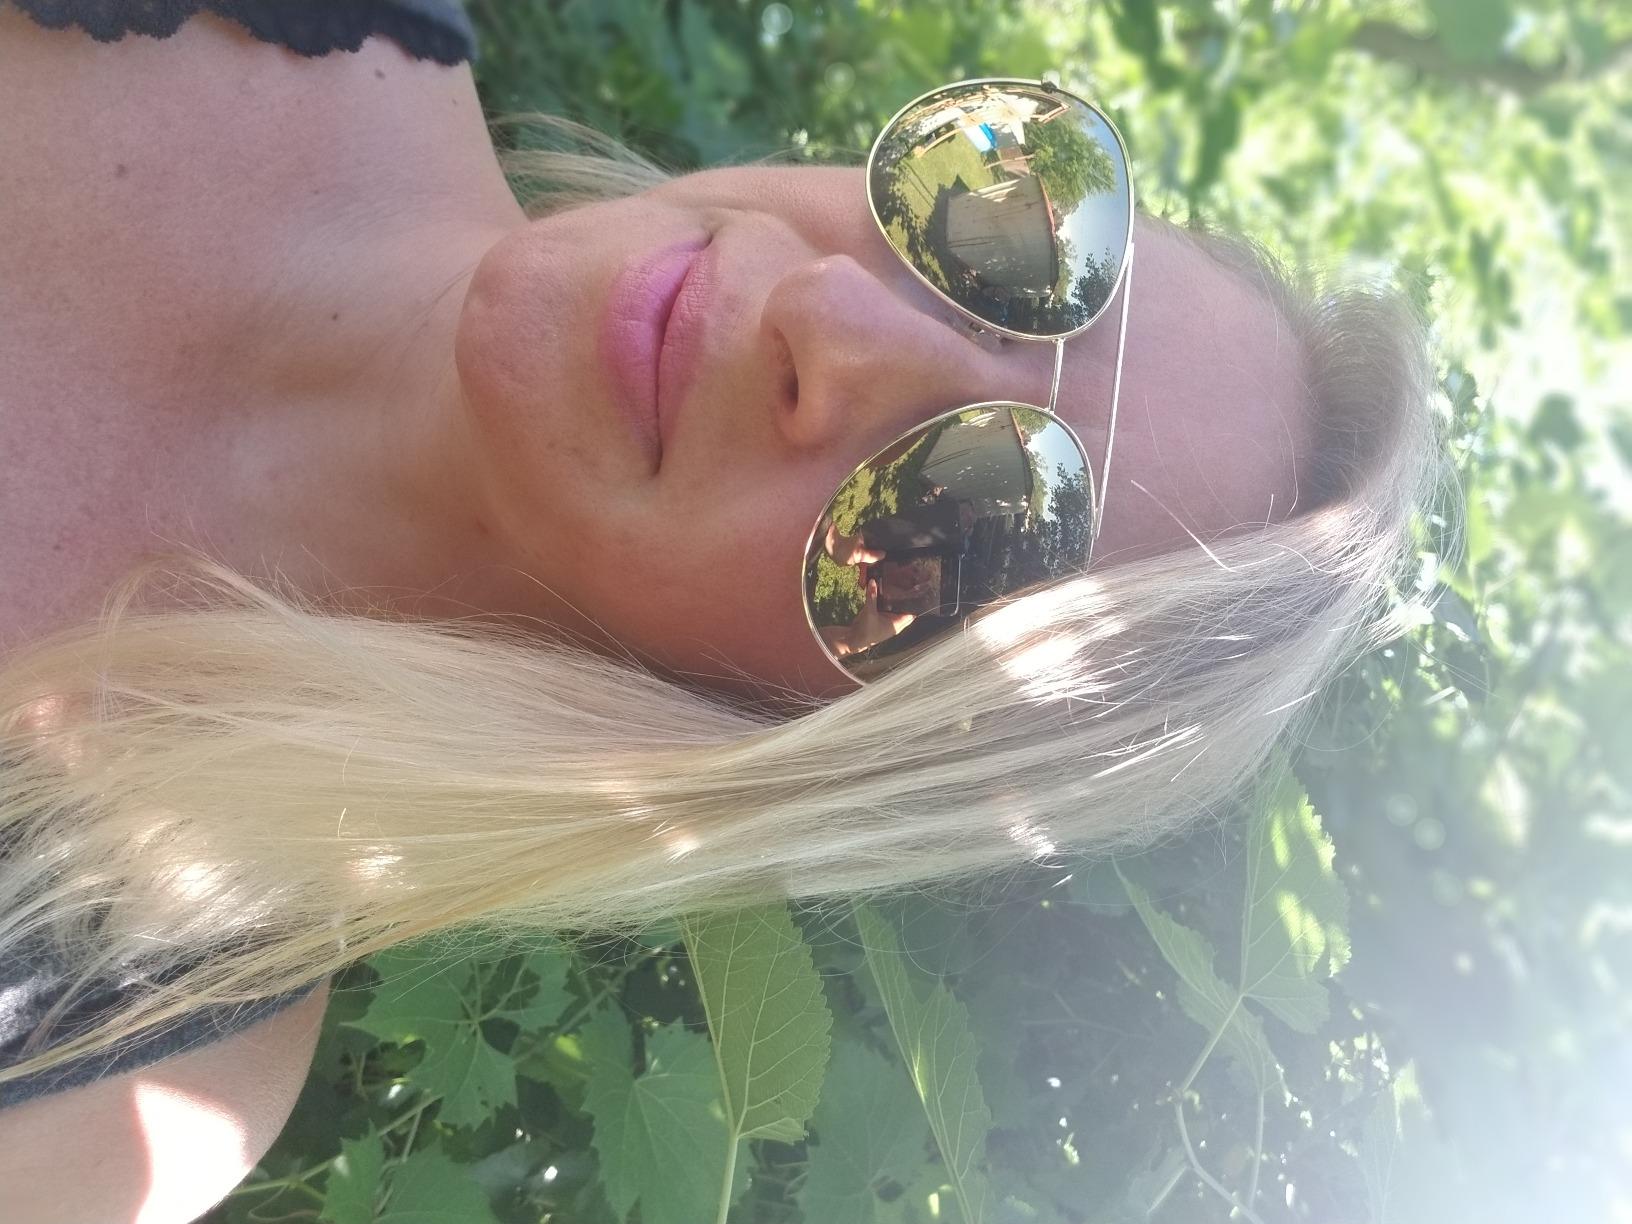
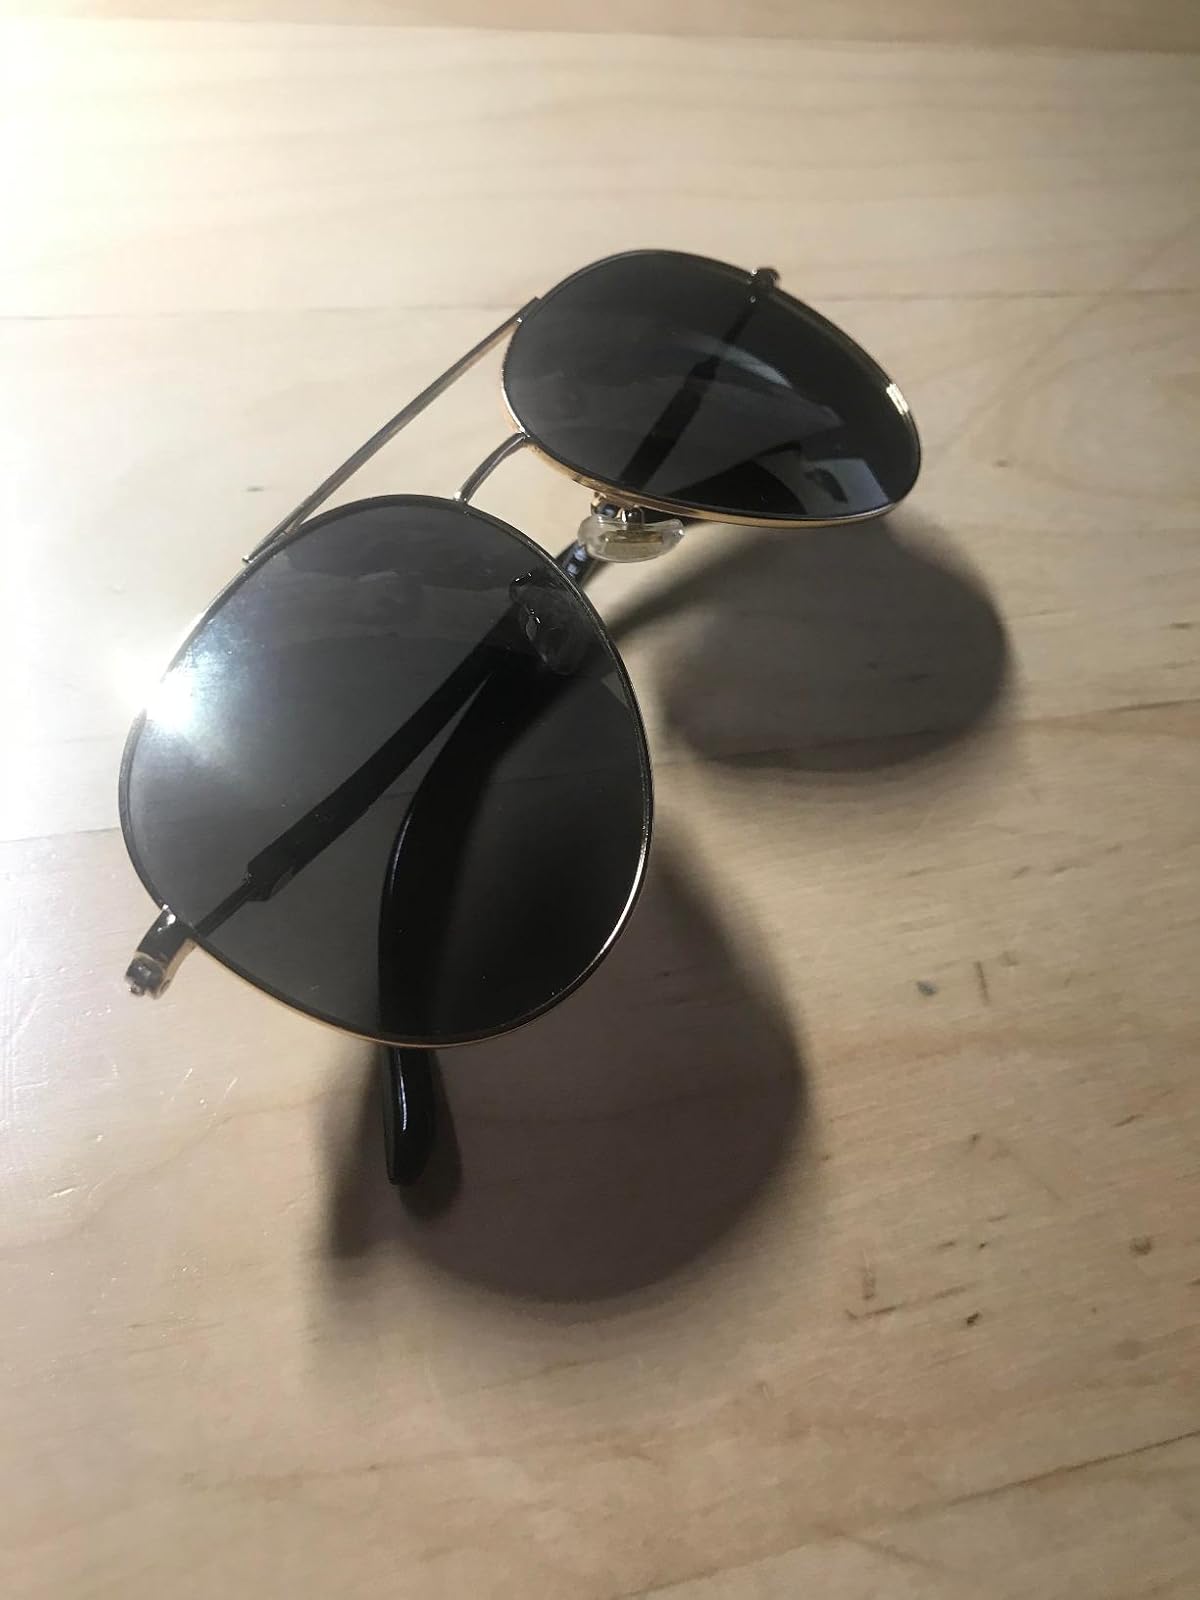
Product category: accessories_sunglasses
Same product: yes